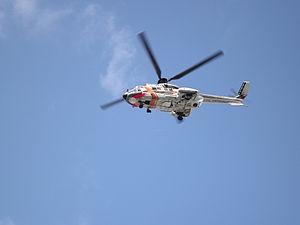
L’Estonia est un ferry construit de 1979 à 1980 aux chantiers Meyer Werft de Papenburg en Allemagne de l'Ouest sous le nom de Viking Sally. Naviguant tout d'abord sous les couleurs de la compagnie finlandaise Viking Line, le navire est revendu en 1990 au groupe EffJohn avant d'intégrer, en 1993, la flotte de l'armateur estonien EstLine. L‘Estonia devient alors le premier navire à relier l'Estonie à la Suède depuis la chute de l'URSS, ce qui fait du car-ferry un symbole fort de l'indépendance de l'Estonie. Le 28 septembre 1994, cependant, l‘Estonia fait naufrage alors qu'il naviguait de nuit entre Tallinn et Stockholm avec 989 personnes à son bord. La catastrophe coûte la vie à 852 personnes et est encore aujourd'hui le sujet de nombreuses controverses sur les causes réelles du naufrage et le déroulement exact des faits.